Jarrod Alexander

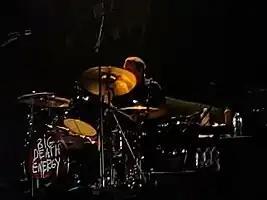
Alexander with My Chemical Romance in 2022

Jarrod Fletcher Alexander (born August 13, 1981) is an American musician who has played with many hardcore punk bands. He has been a member of The Suicide File, A Static Lullaby, Dead Country and more recently, My Chemical Romance, Alkaline Trio, Matt Skiba, Meg Myers and Necessary Noise.